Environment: real
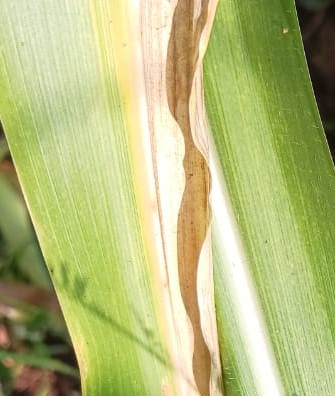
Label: nitrogen_deficiency